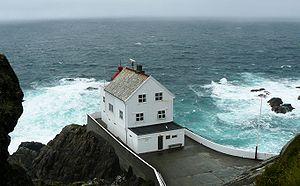
Le phare de Kråkenes est un phare côtier de la commune de Vågsøy, dans le comté de Vestland. Il est géré par l'administration côtière norvégienne.